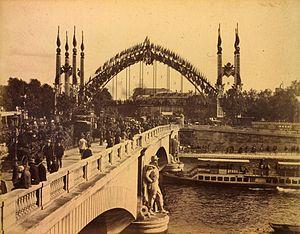
Cette page concerne l'année 1889 du calendrier grégorien.